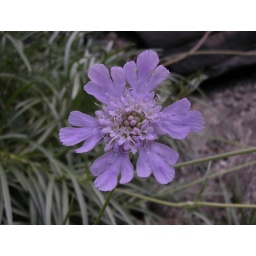
This stunning flower in the rock garden is from Northern Europe